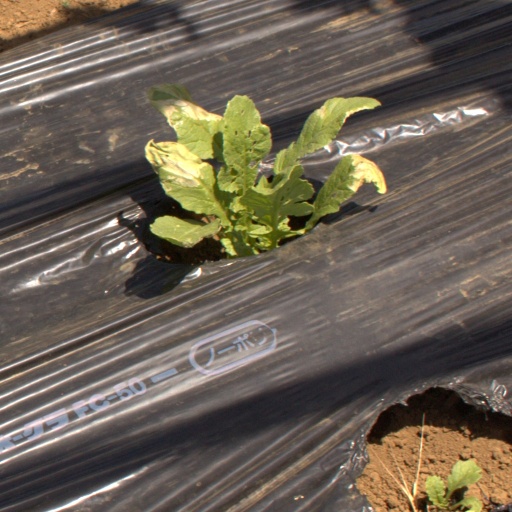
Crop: Jerusalem artichoke